William Bundy

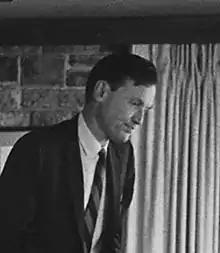
Bundy in 1968

William Putnam Bundy (September 24, 1917 – October 6, 2000) was an American attorney and analyst with the CIA. Bundy served as a foreign affairs advisor to both presidents John F. Kennedy and Lyndon B. Johnson. He had key roles in planning the Vietnam War, serving as deputy to Paul Nitze at Defense under Kennedy and as Assistant Secretary of State for East Asian and Pacific affairs under Johnson.